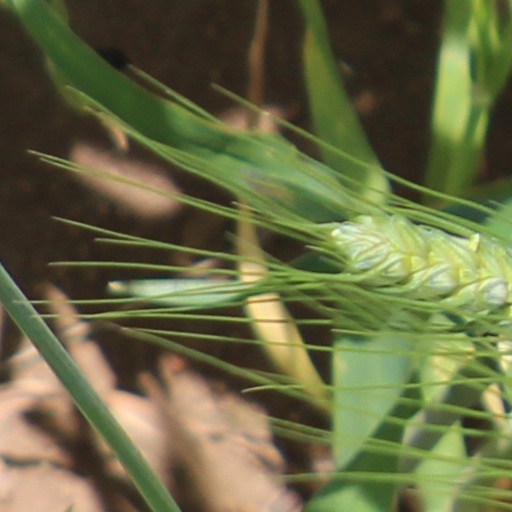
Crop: wheat